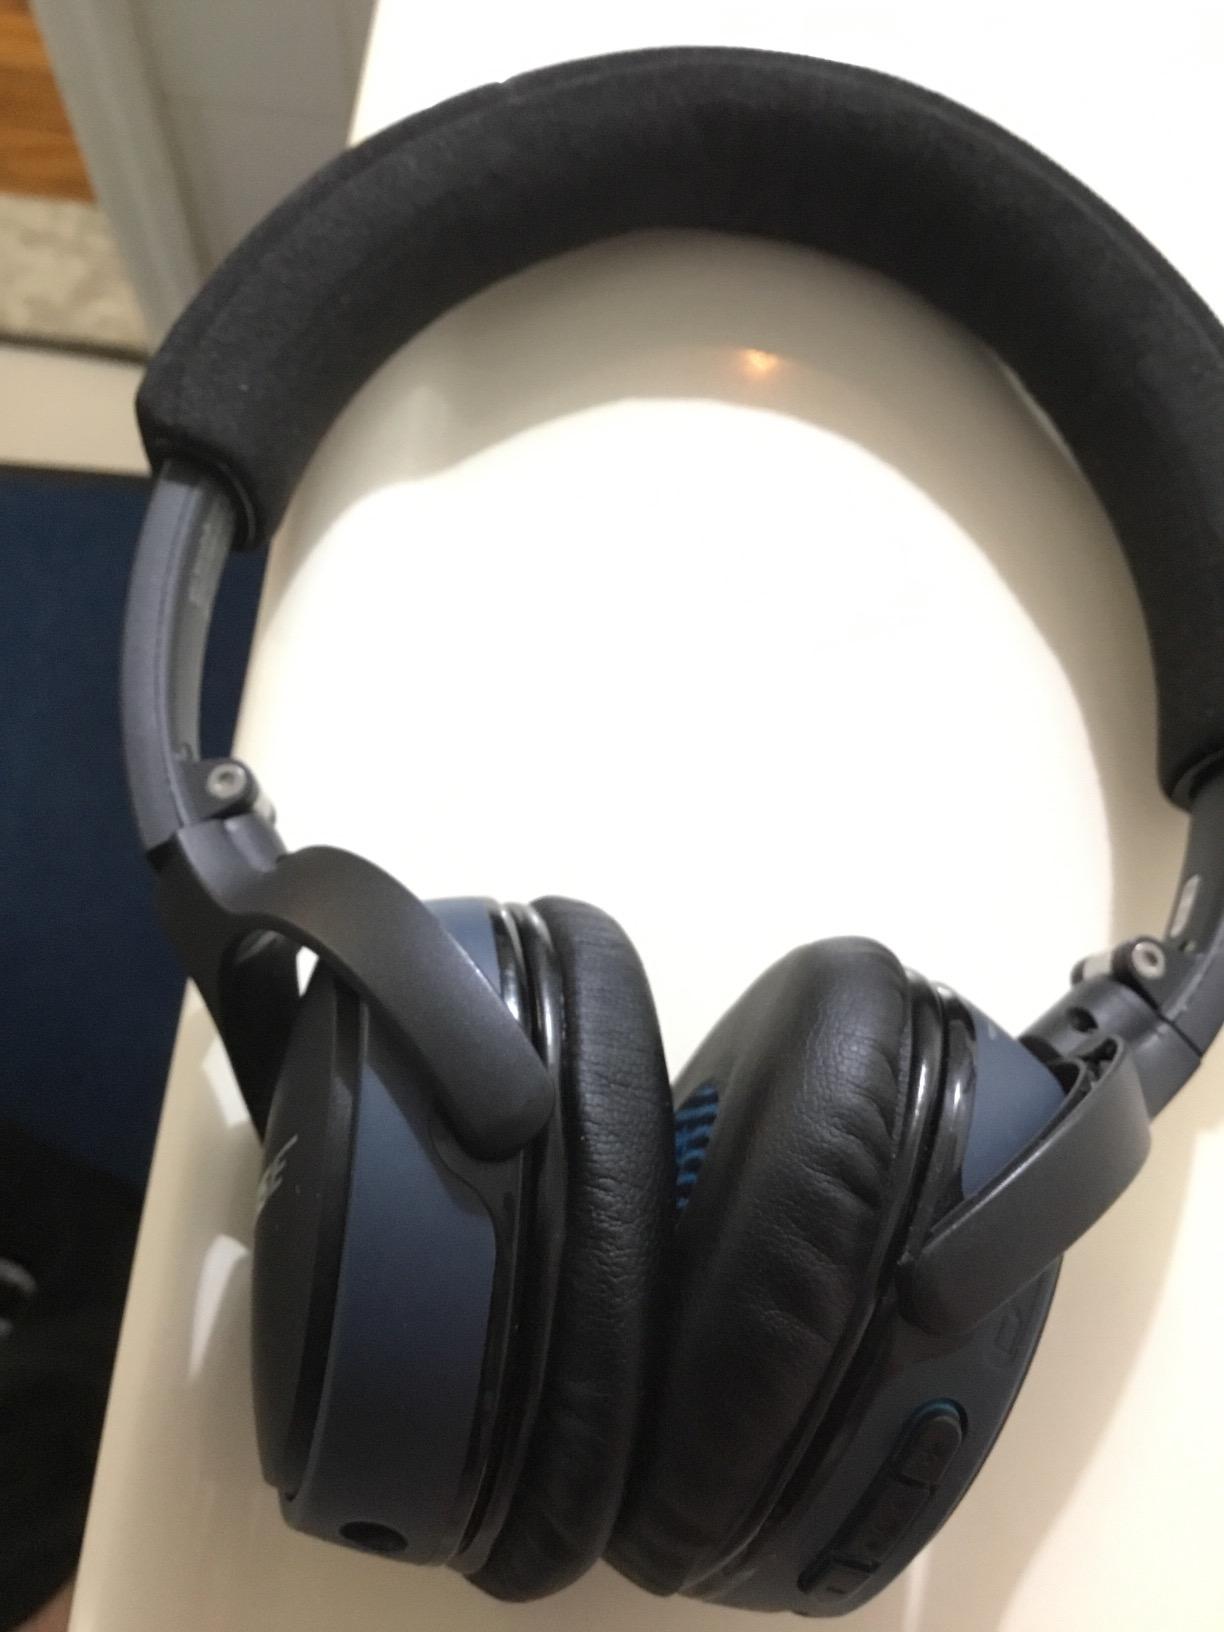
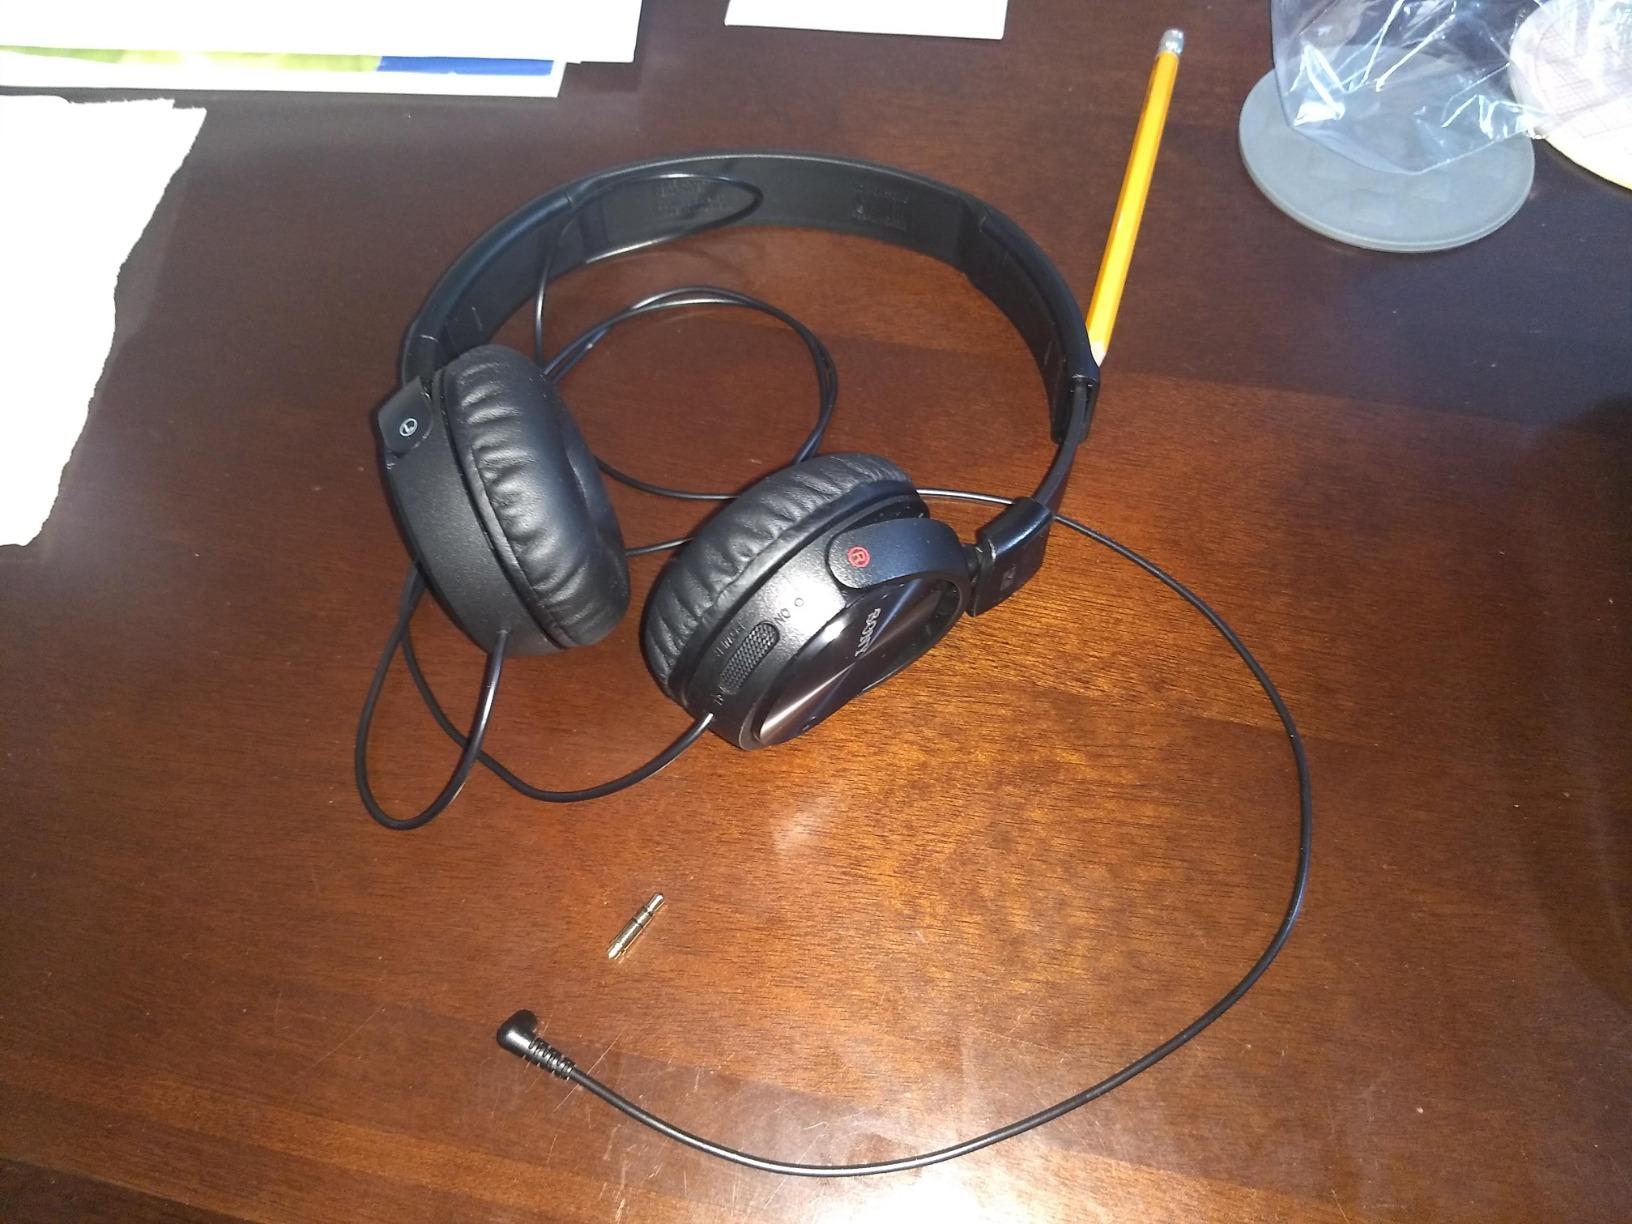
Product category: headphones
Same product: no